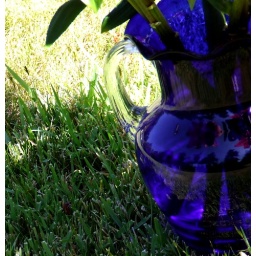
Just playing around with a blue vase, sunlight in my backyard on the grass